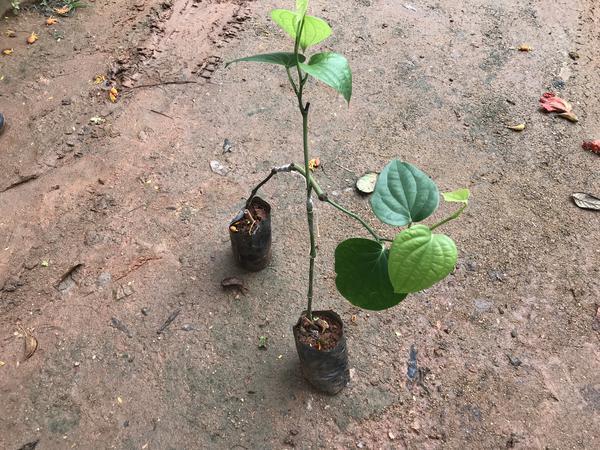
Plant: Pepper